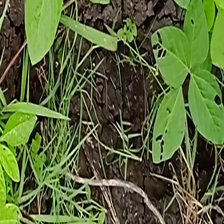
Weed species: Harali_(Cynodon_dactylon)